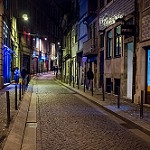
Scene: Outdoor